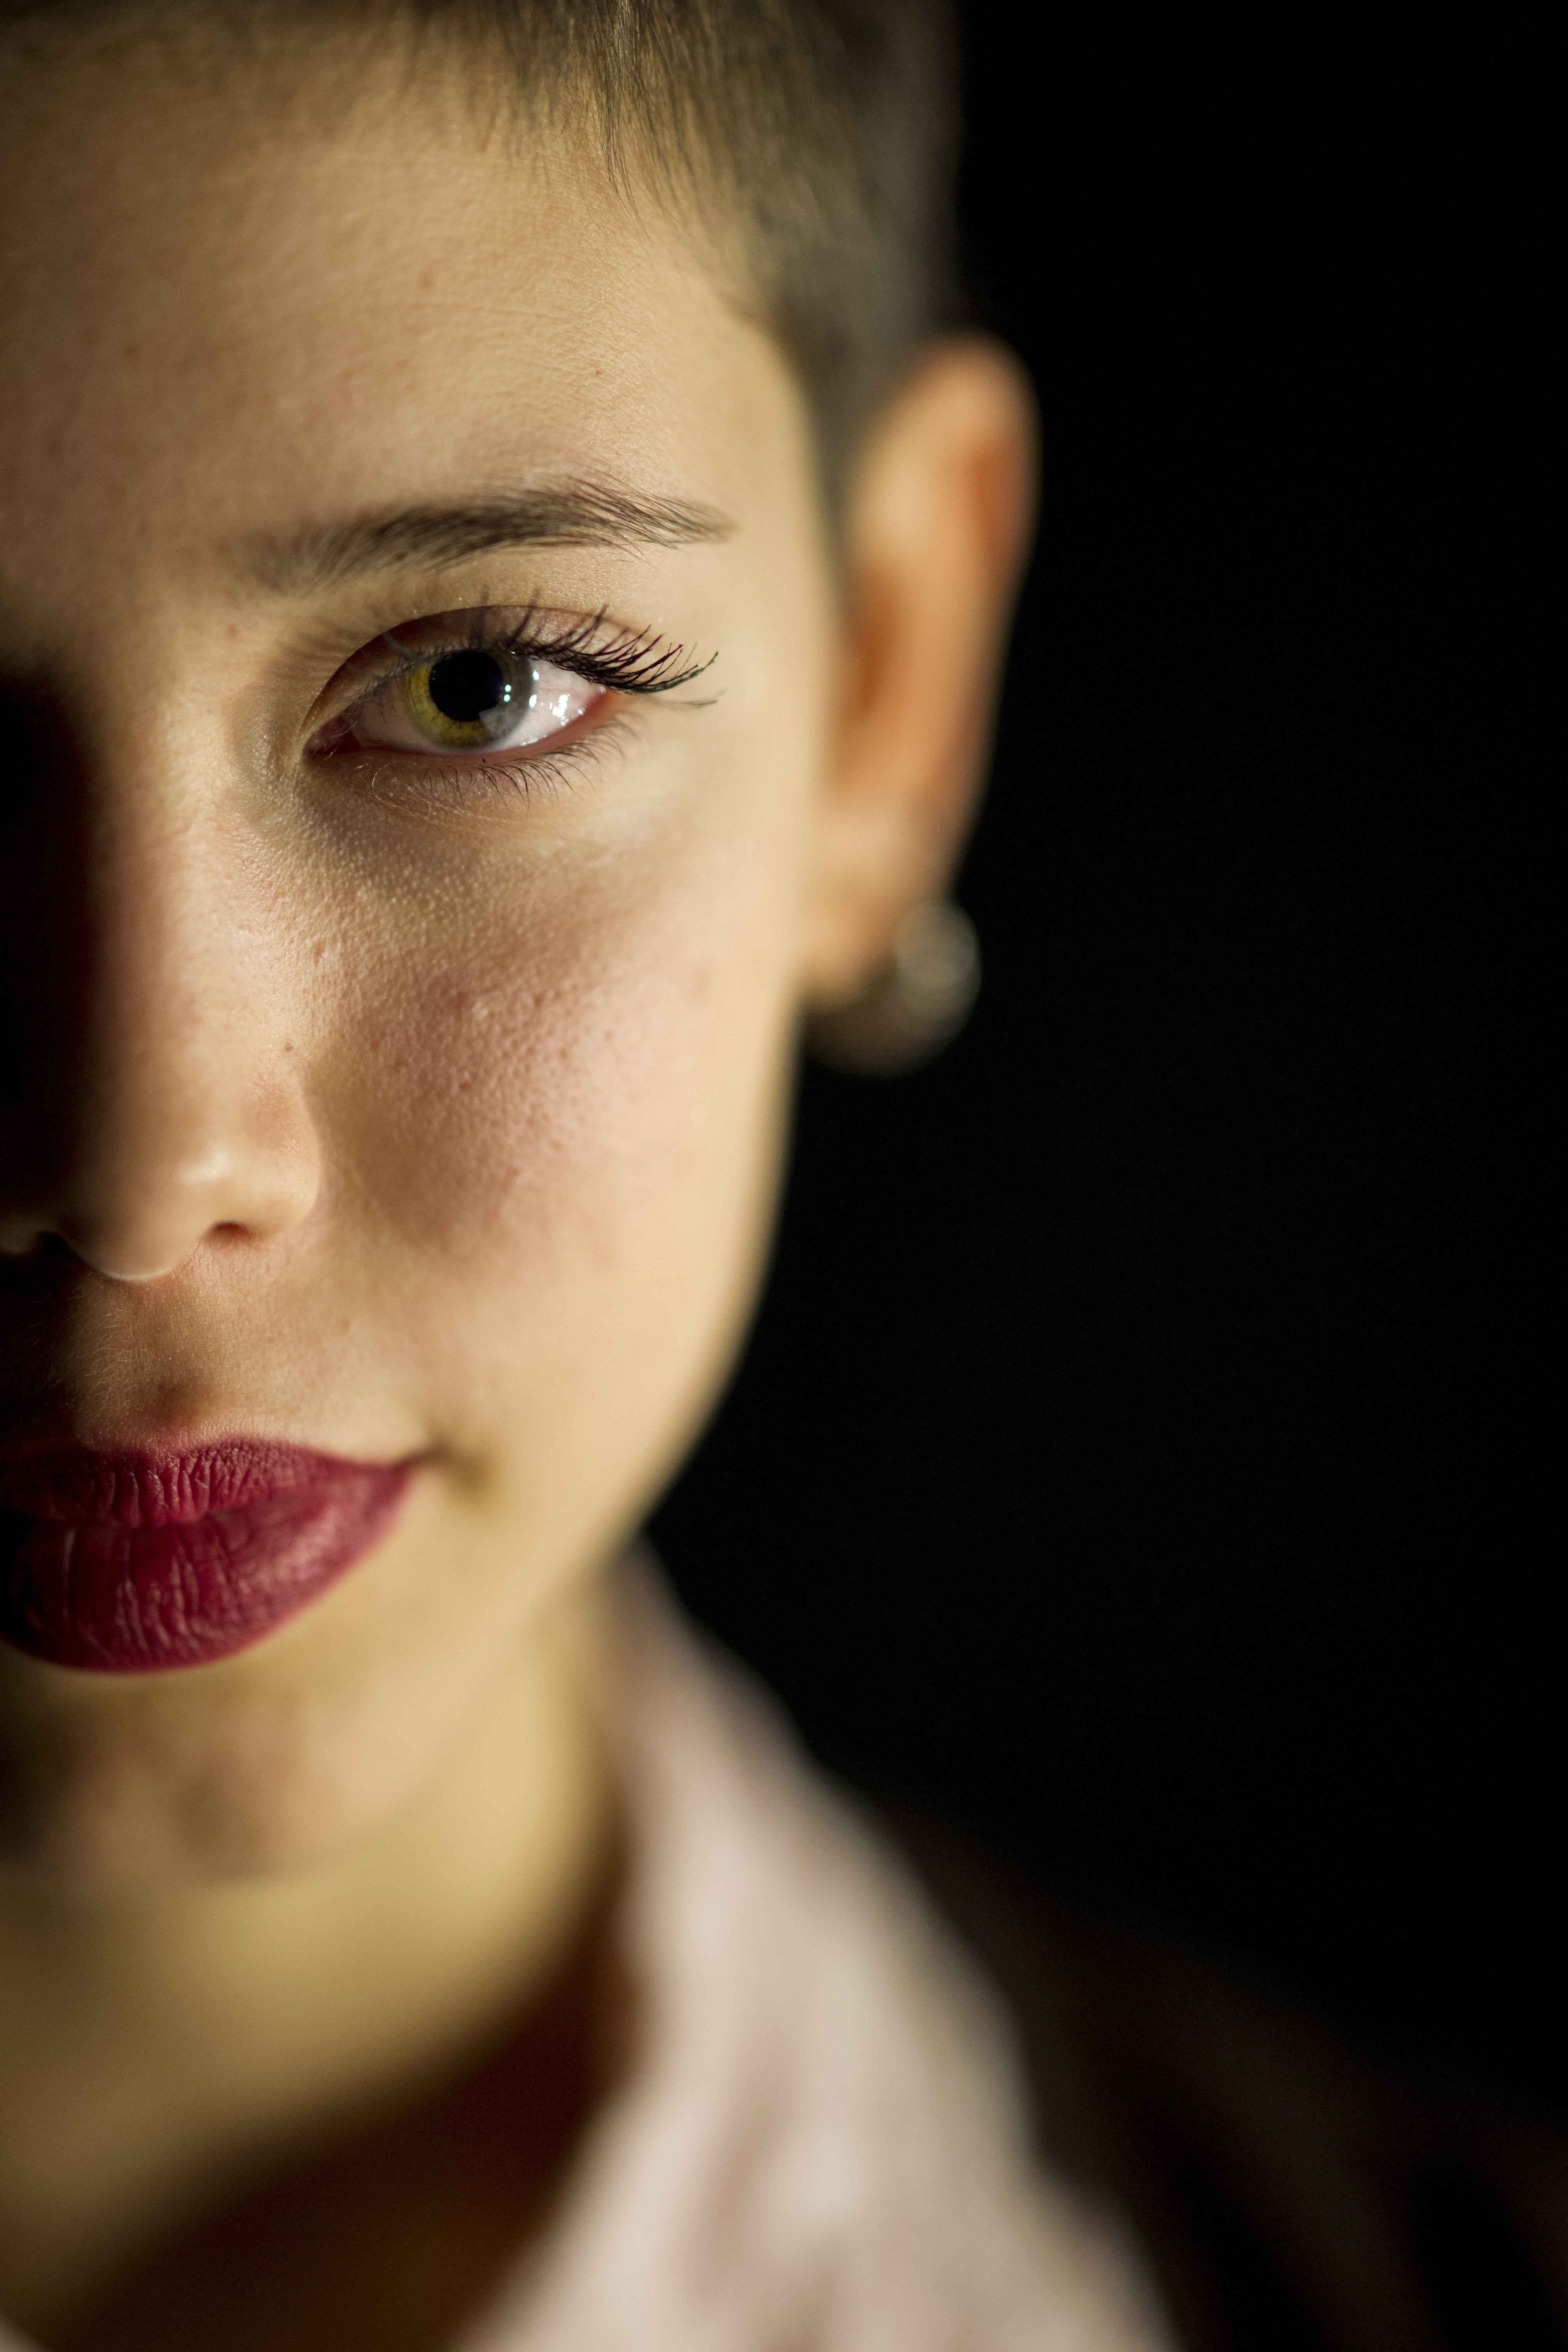
hand, people, girl, woman, hair, white, photography, portrait, model, young, red, color, macro, human, darkness, fashion, black, lip, mouth, close up, human body, face, nose, exposure, eye, head, overview, skin, beauty, beautiful, organ, contact, browse, young girl, photo shoot, the young woman, young model, portrait photography, fashion shoot, women's